Lotus 18

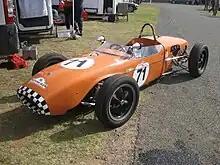
Lotus 18 Formula Junior

It was powered initially by a 2,467 cc Coventry Climax FPF (3.70" x 3.50") four cylinder DOHC engine inherited from the Grand Prix version of Lotus 16. In 1960, the FPF was enlarged slightly to 2497 cc (3.70" x 90 mm), which produced 239 hp (178 kW) at 6,750 rpm from a weight of only 290 lbs (132 kg) and had a wide torque range.